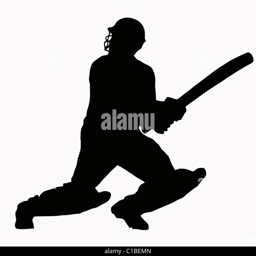
isolated sport silhouette - cricket batsman pose after hitting the ball